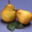
Label: pear